Sandgrouse

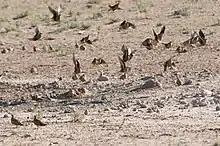
Namaqua sandgrouse are gregarious and feed and drink in large flocks

Sandgrouse are principally seed eaters. Other food items eaten include green shoots and leaves, bulbs, and berries. Insect food such as ants and termites may also be eaten, especially during the breeding season. The diet of many sandgrouse is highly specialised, with the seeds of a small number of plant species being dominant. This may depend on local availability but in other cases it reflects actual selection of favoured seeds over others by the sandgrouse. Seeds of leguminous plants are usually an important part of the diet. In agricultural areas oats and other grain are readily taken. Seeds are either collected from the ground or directly from the plants.